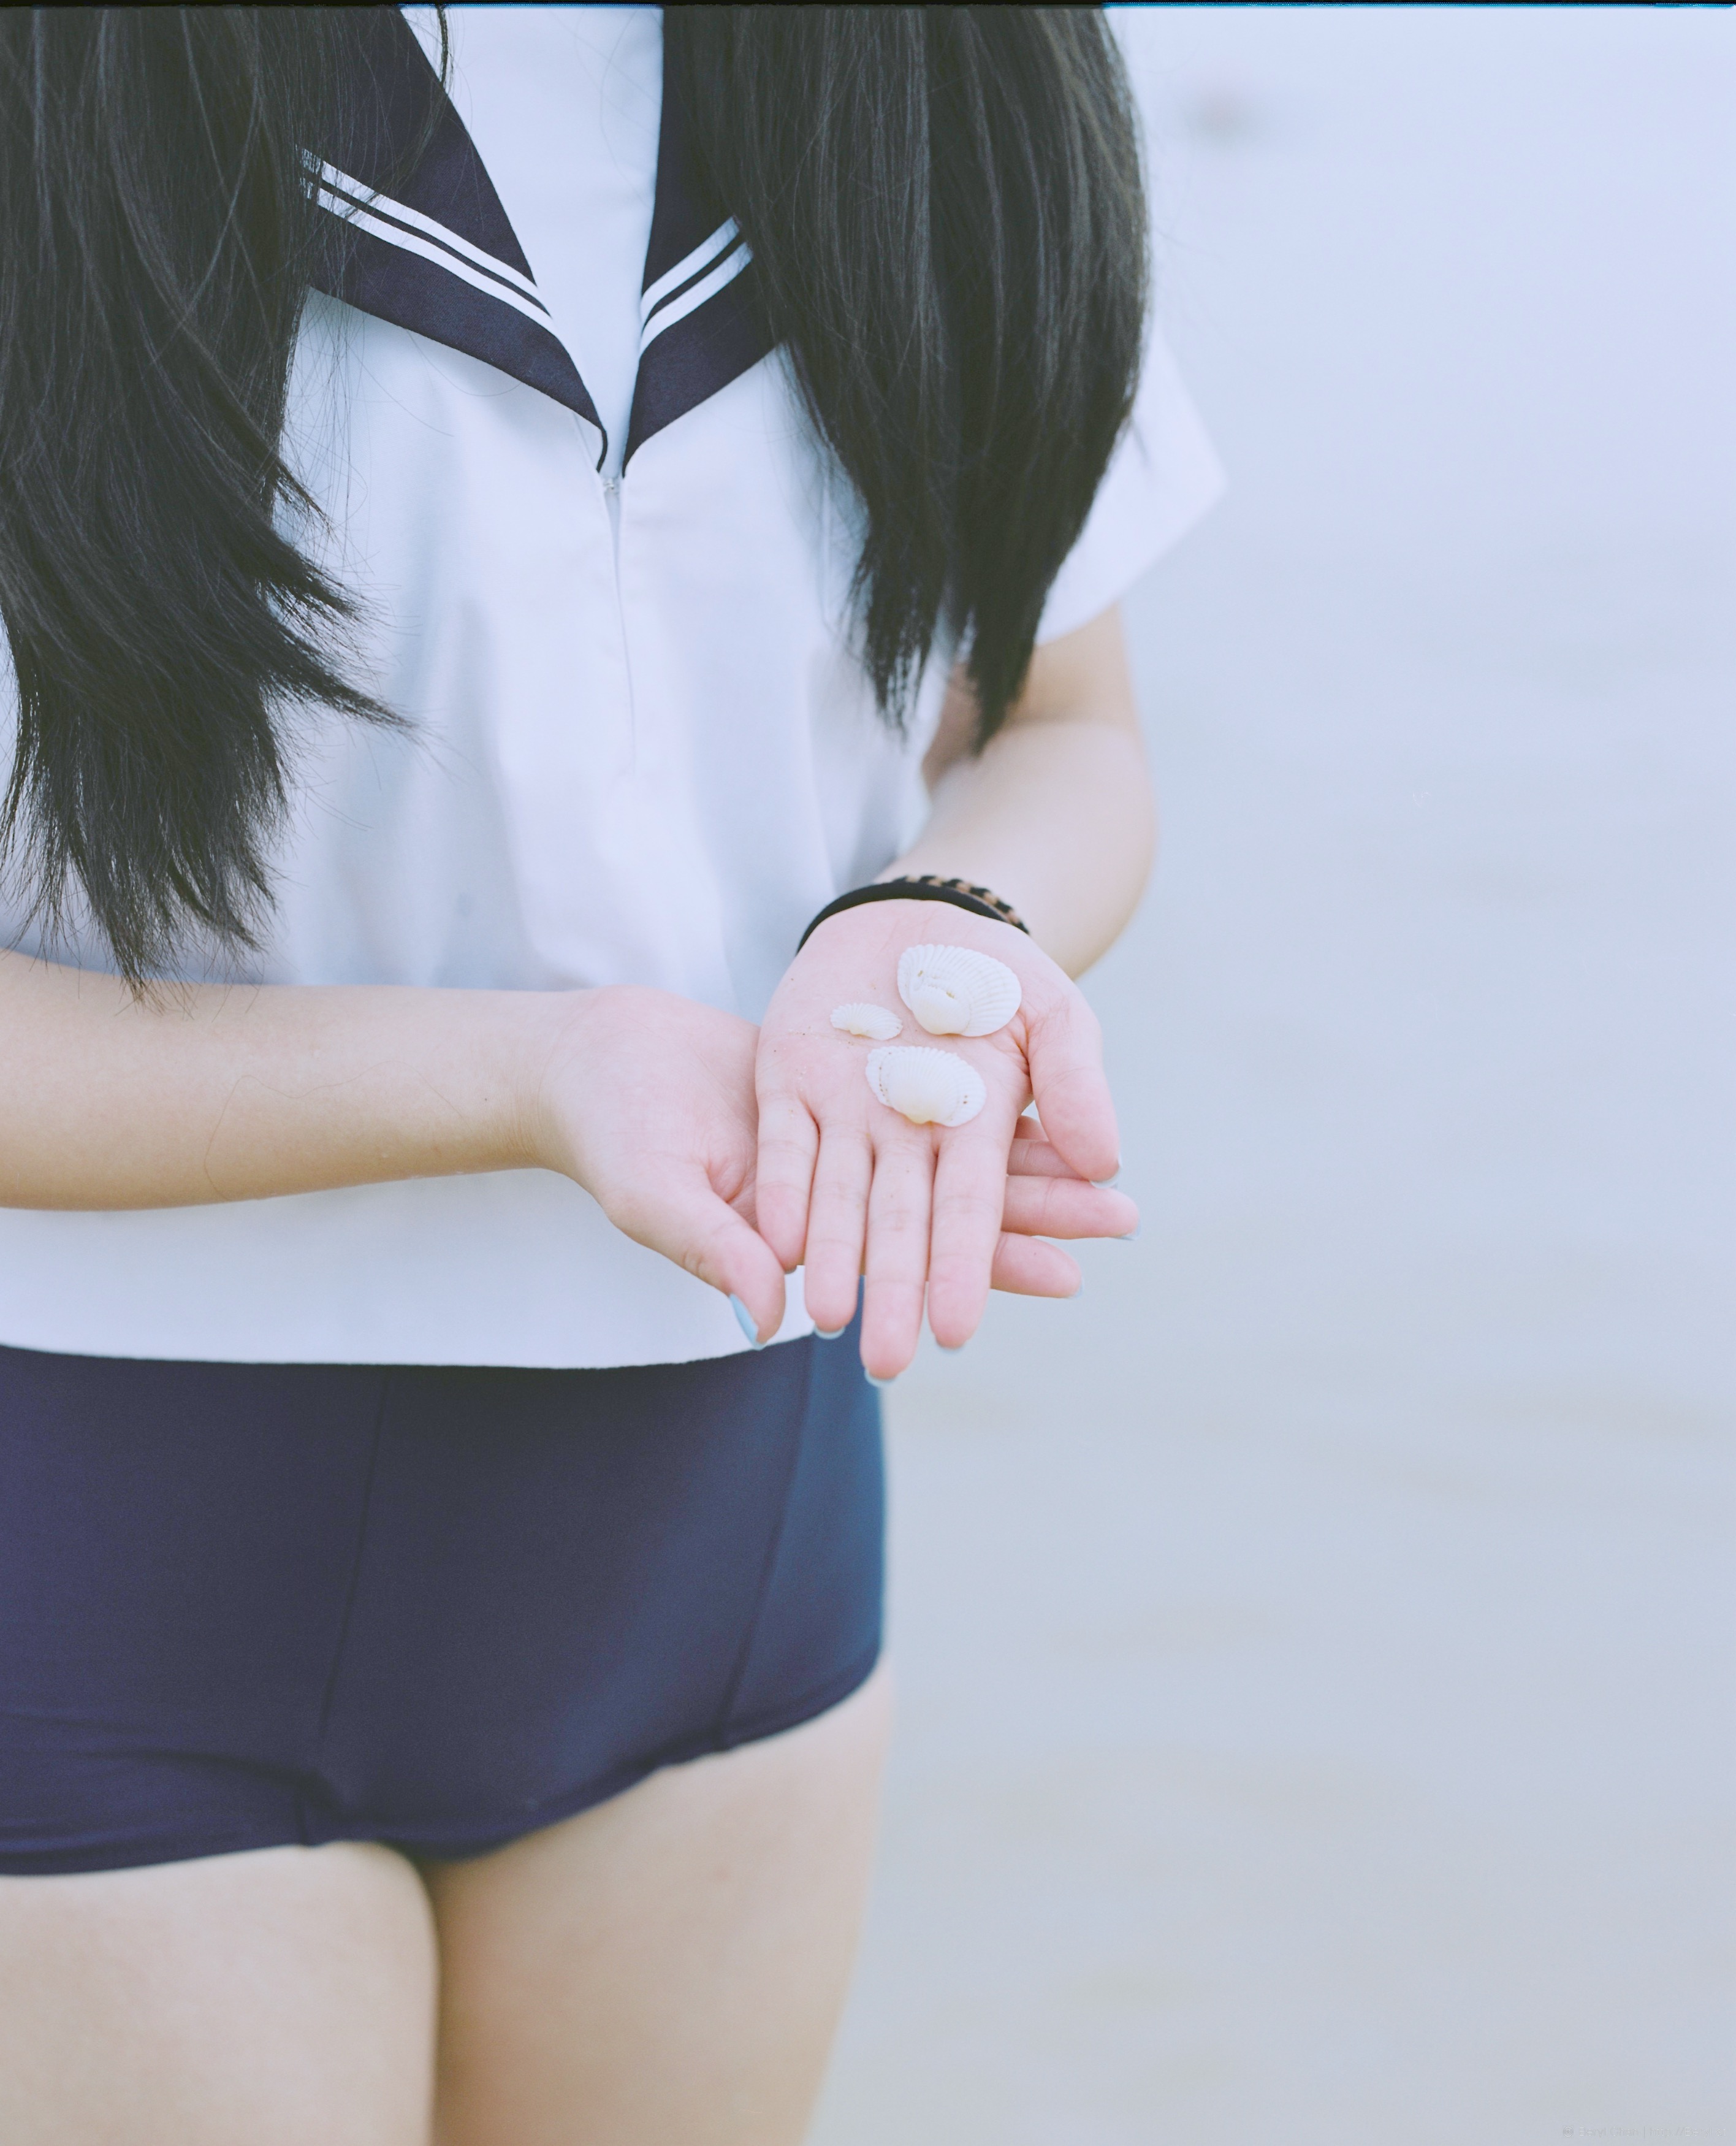
hand, beach, water, ocean, girl, vintage, trunk, cute, film, leg, swim, color, fashion, clothing, arm, hairstyle, long hair, human body, 67, hands, neck, legs, thigh, swimsuit, faceless, uniform, kodak, longhair, twintail, portra, schooluniform, mamiya, mamiyarz67, 6x7, mediumformat, sailor, sailoruniform, crisp, kodakportra400, schoolswimsuit, interaction, abdomen, photo shoot